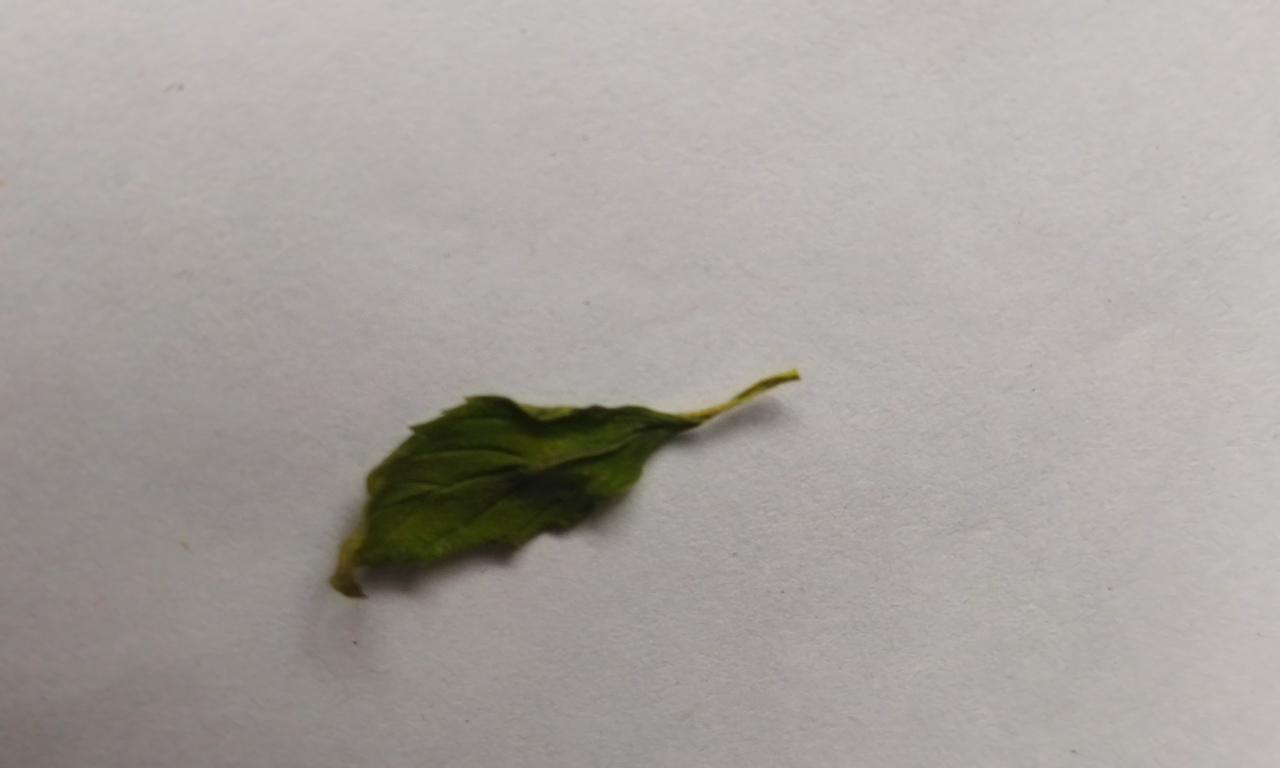
Label: Dried